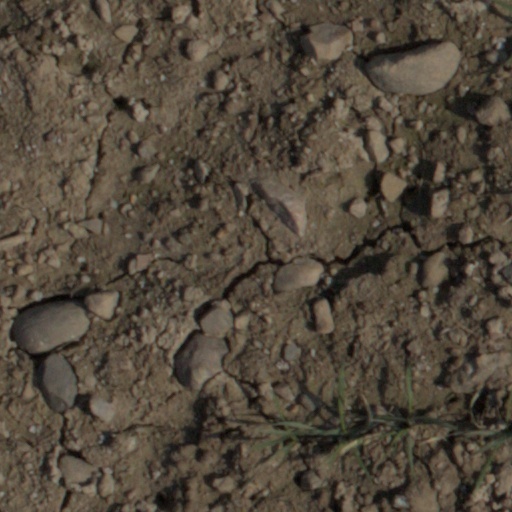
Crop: wheat